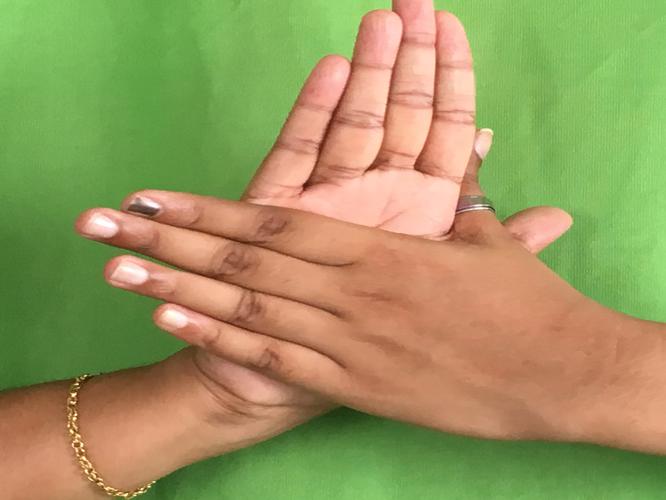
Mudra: Chakra
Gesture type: double_hand